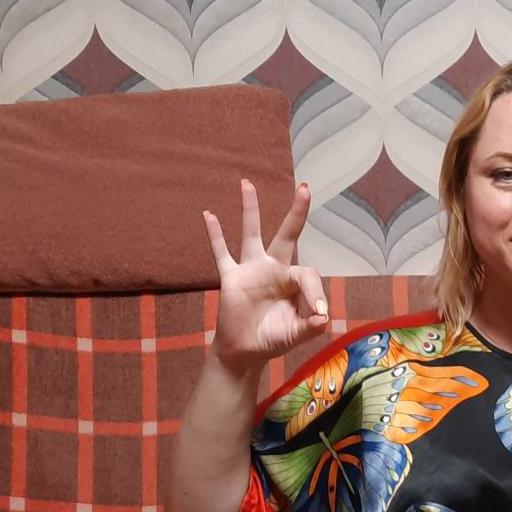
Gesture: ok